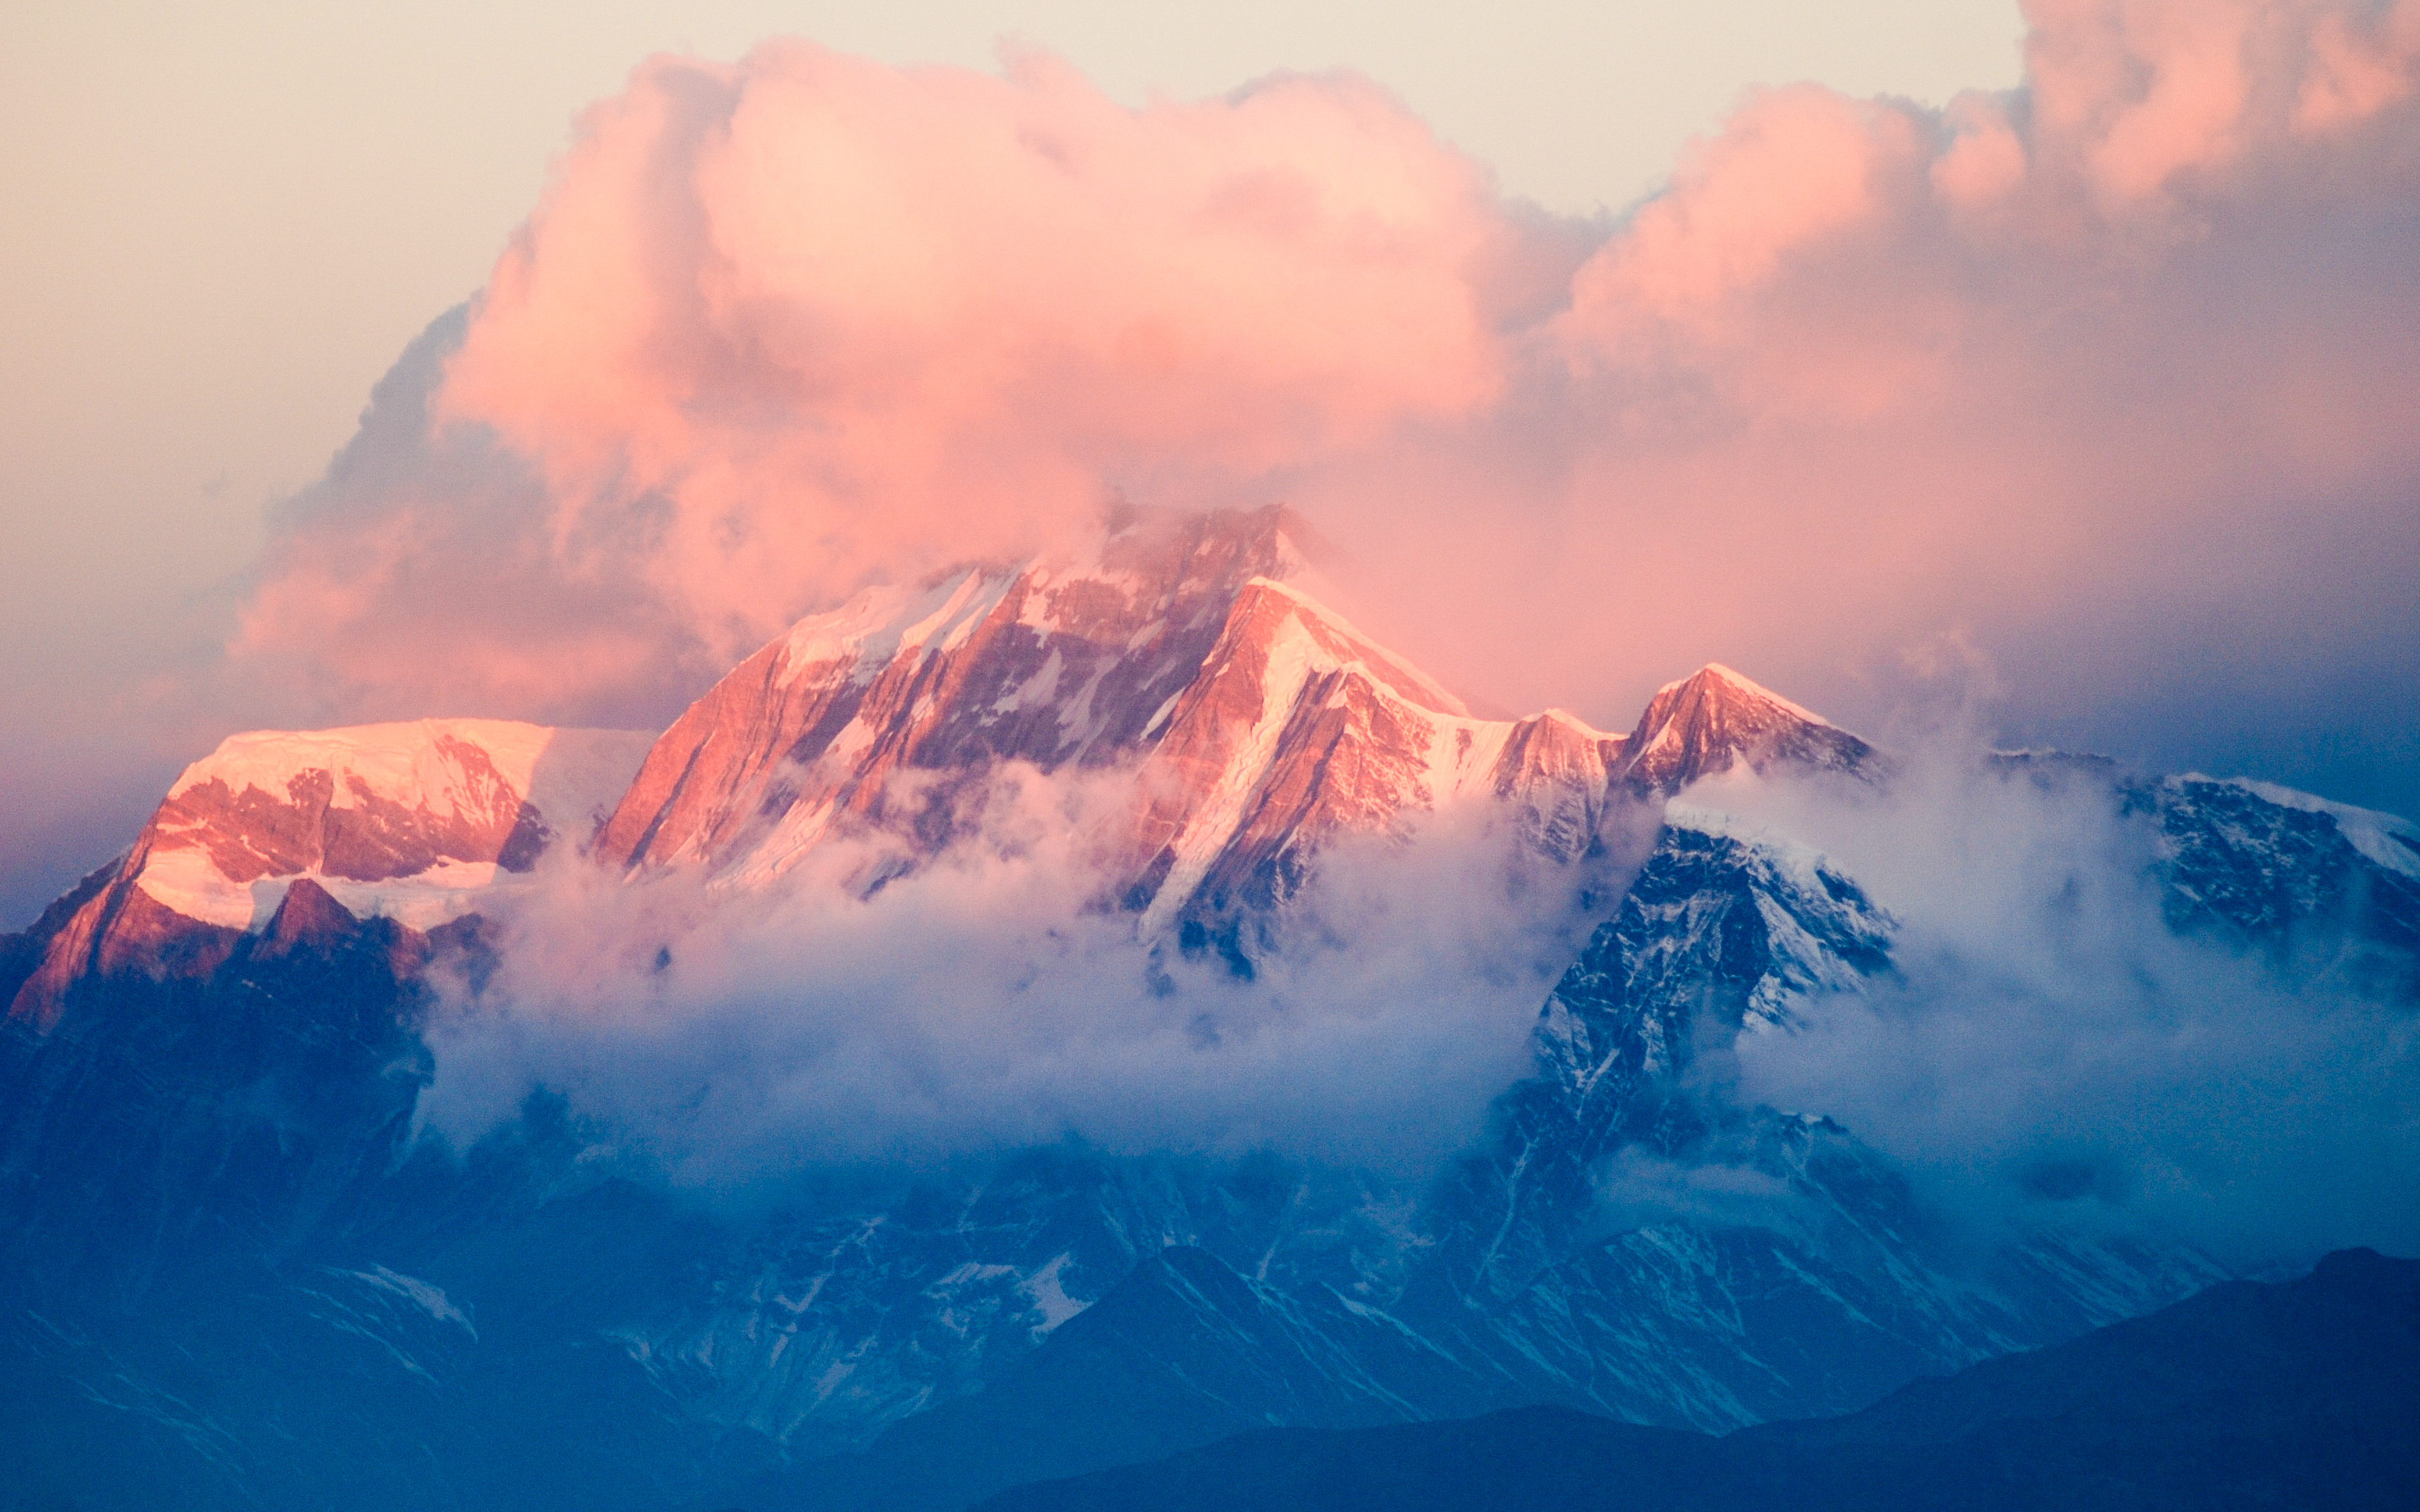
mountain, cloud, sunrise, dawn, mountain range, alps, landform, geographical feature, atmospheric phenomenon, mountainous landforms, geological phenomenon